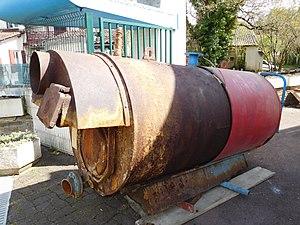
Chaudière Guillot (Lyon, Groupe Atlantic), sans doute de 1969 d'après le numéro de série de l'appareil, remplacée en 2016, de la piscine de Mussidan (Dordogne, France). Type Totaltub, en acier, n° appareil 690243, puissance